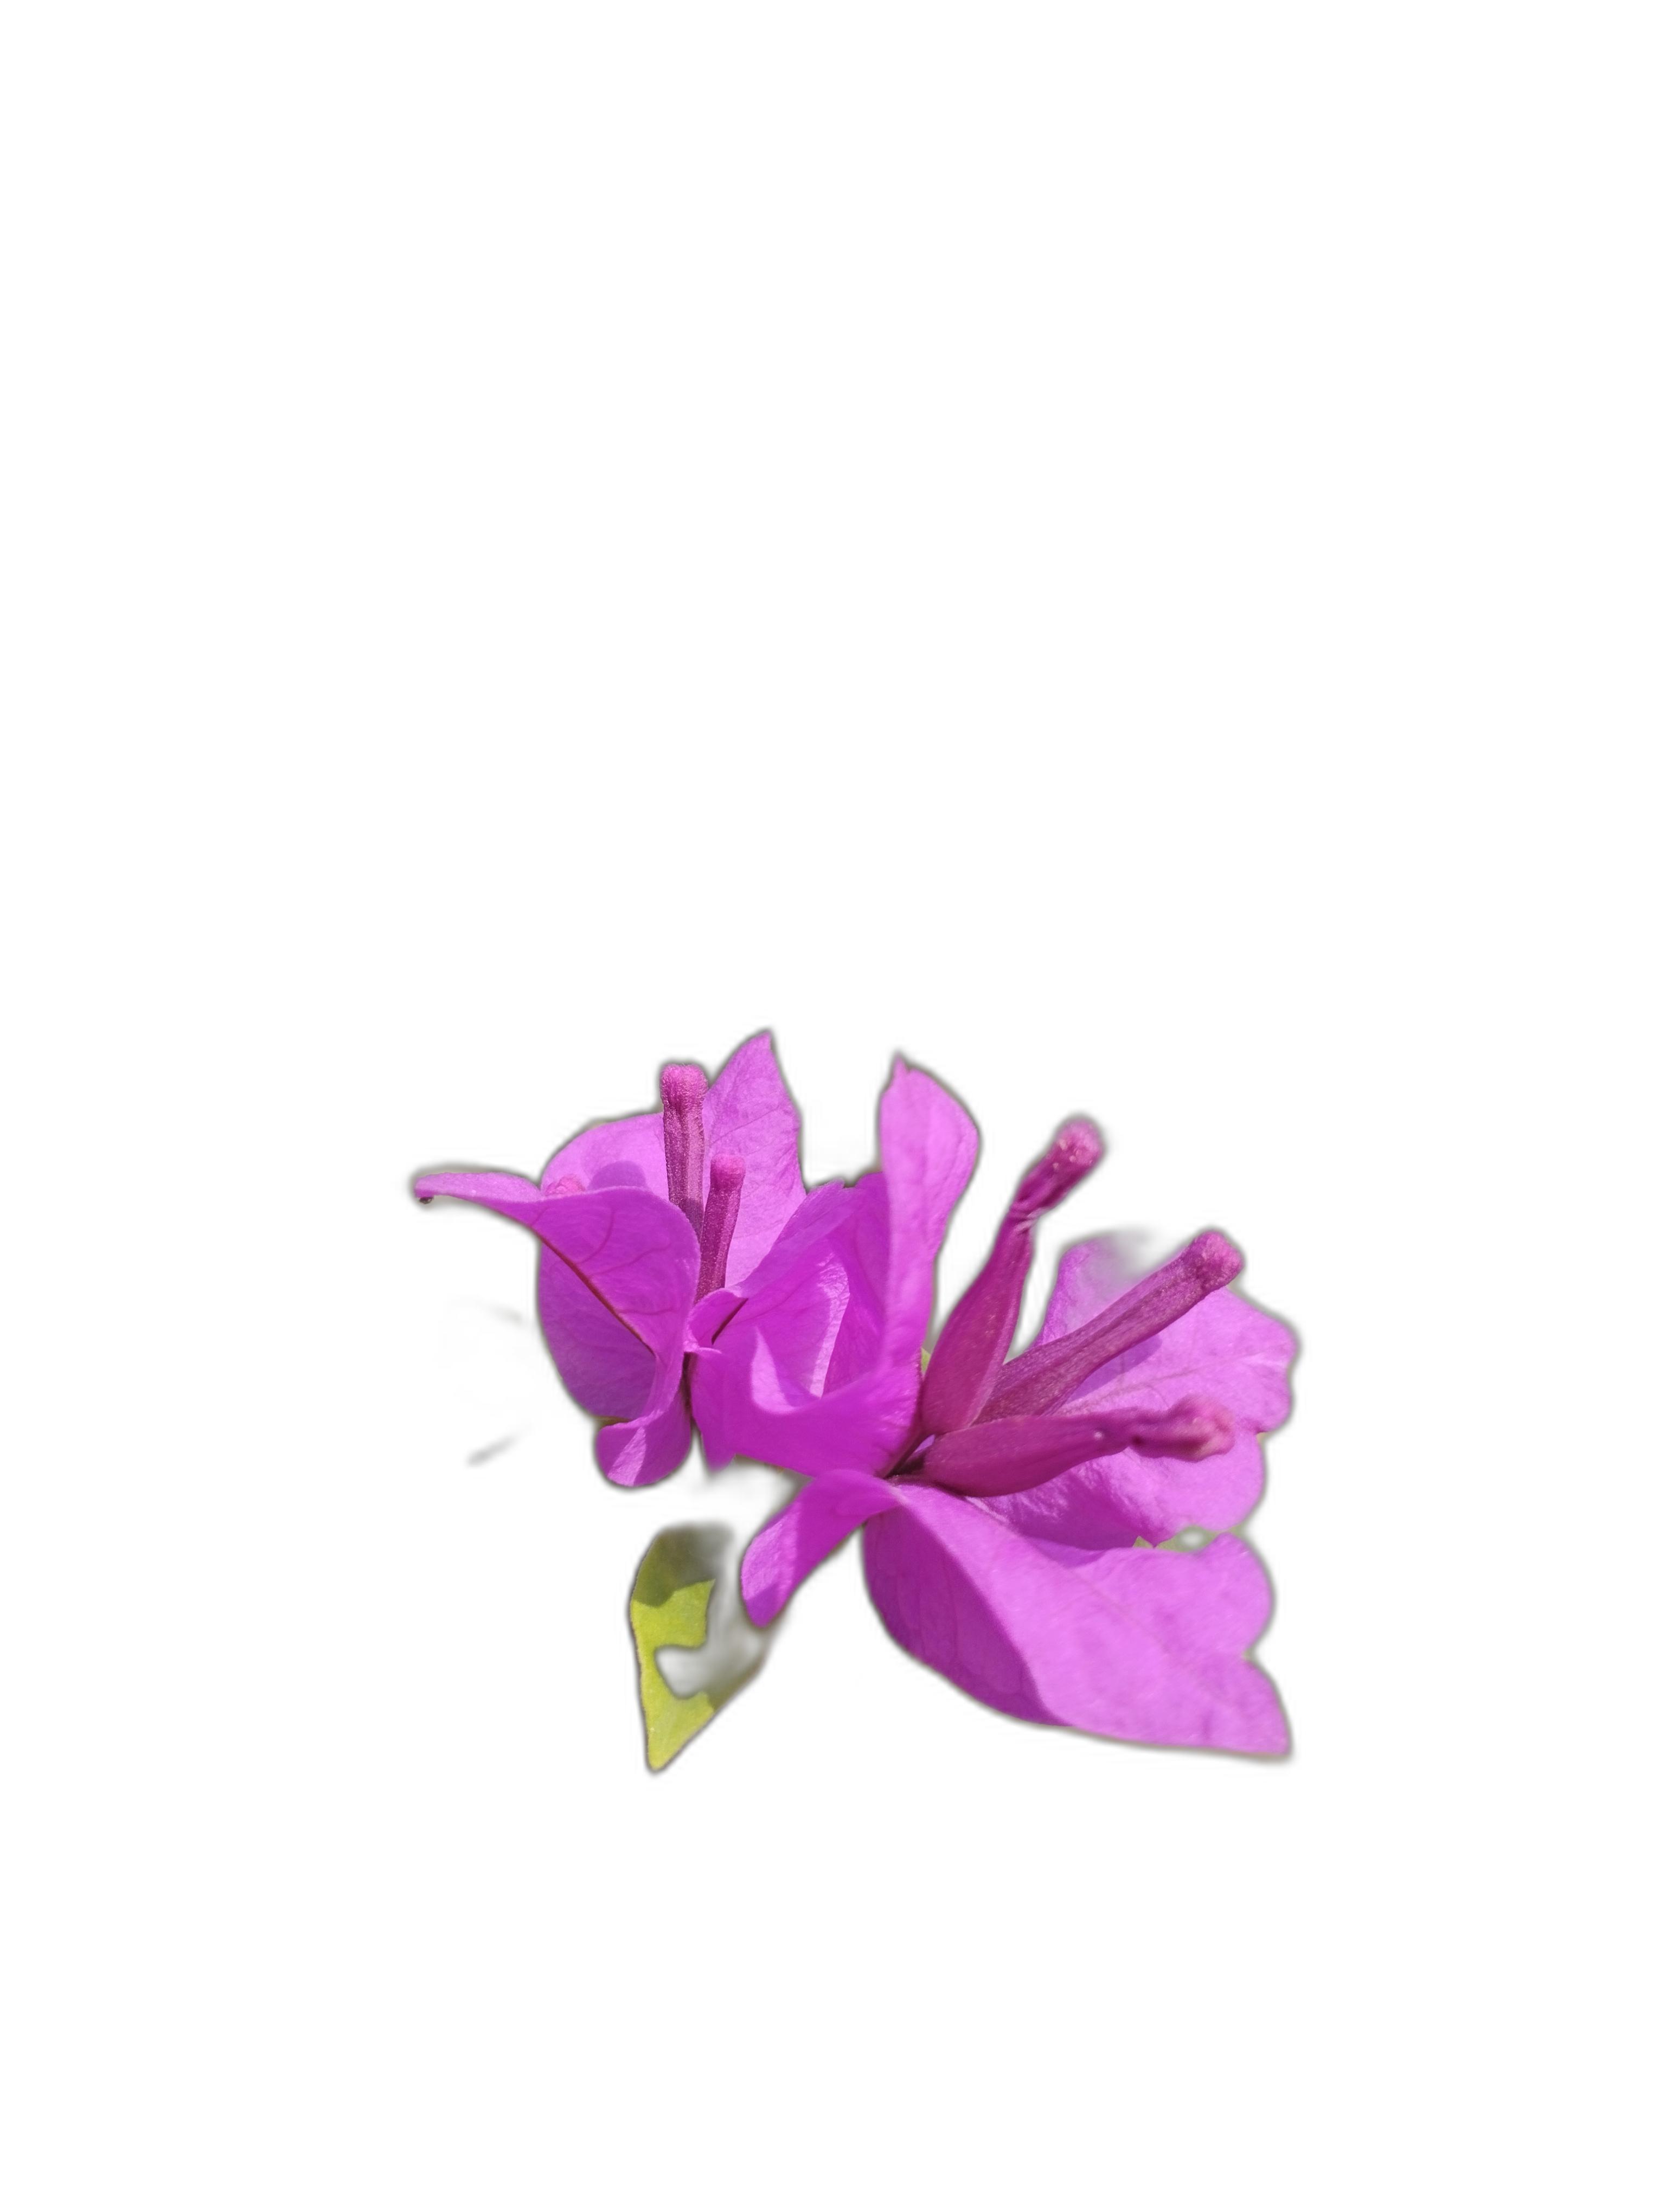
Label: Bougainvillea